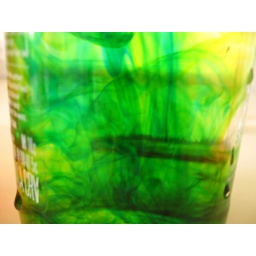
green and yellow in water